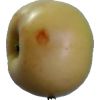
Label: Apple 6